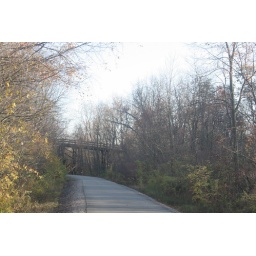
This is the approach from the north to the wooden bridge over the Cardinal Greenway, a Rail-to-Trail route, near Muncie, Indiana